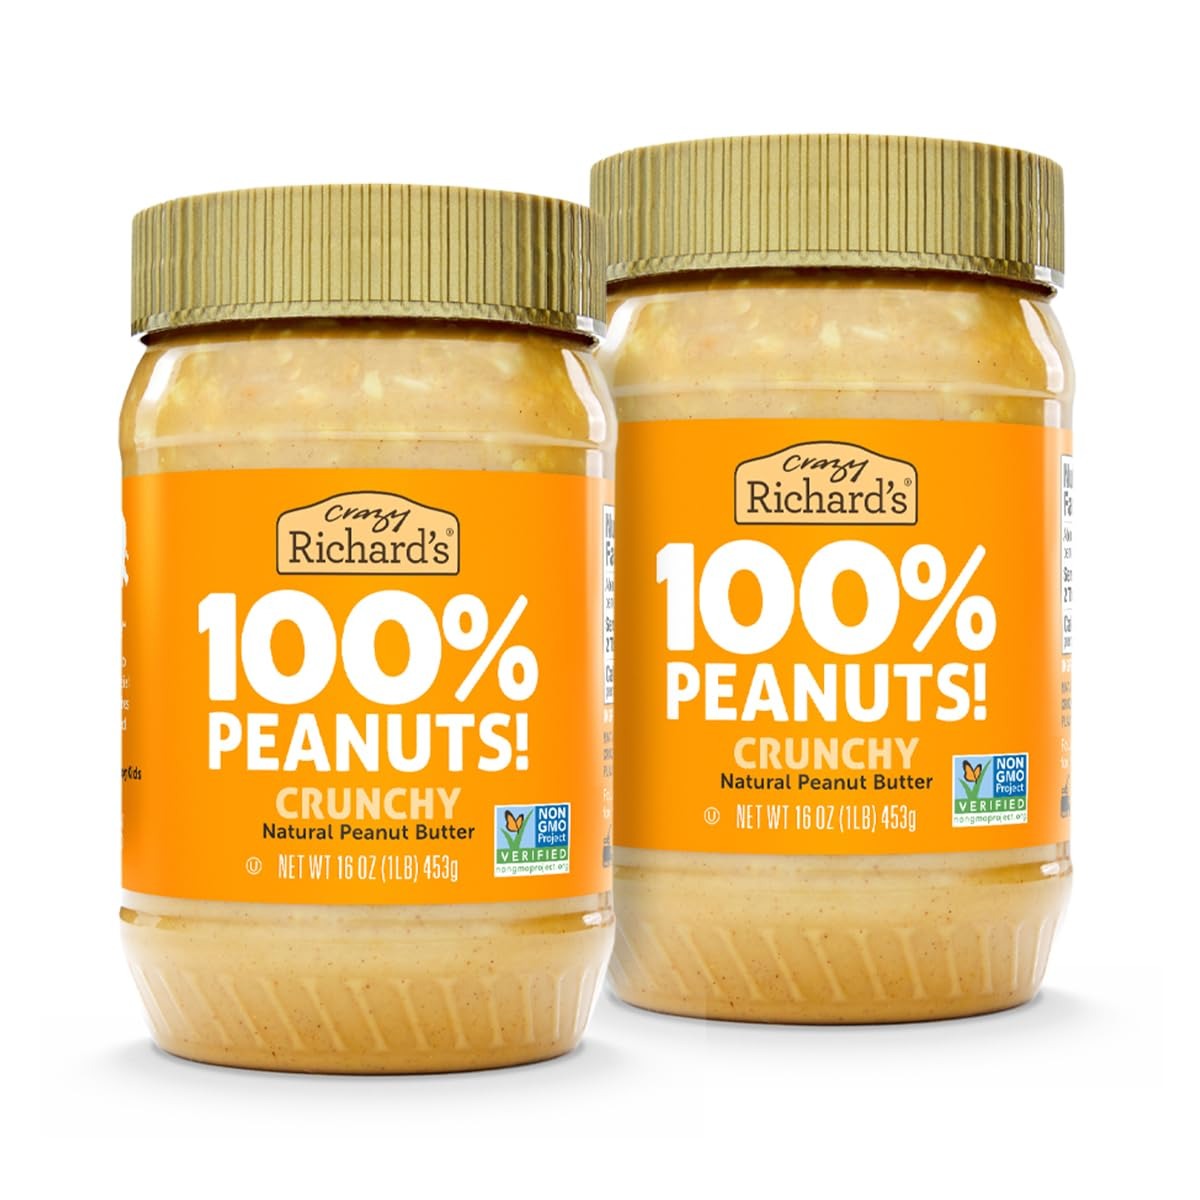
Item Name: Crazy Richard's 100% All-Natural Crunchy Vegan Peanut Butter with No Added Sugar and Non-GMO (16 Ounce, Pack of 2)
Bullet Point 1: Your Healthy Peanut Butter: Indulge in our gluten-free, no salt, no sugar added nut butter. This vegan butter spread is also kosher, BPA-free, and non-GMO.
Bullet Point 2: Made Only with the Best-Tasting Raw Roasted Peanuts: There are 540 kinds of raw peanuts in each nut butter jar, roasted to perfection and double-ground to make the smoothest, creamiest peanut butter out there!
Bullet Point 3: Supports Your Healthy Diet: Our zero-cholesterol, vegan peanut butter is an unsweetened and unsalted peanut butter that doesn’t contain palm oil or hydrogenated oil.
Bullet Point 4: Versatile Gourmet Peanut Butter: It makes a great cookie butter spread. You may also use it for making pb bites, peanut butter sauce, peanut butter jelly sandwiches, peanut butter toast crunch, peanut butter honey oatmeal, and more.
Bullet Point 5: A great option for the whole family! Check out the whole line of Crazy Richards Peanut Butters, Powders, Almond Butters, and snacks on Amazon!
Value: 32.0
Unit: Ounce

Price: 7.08